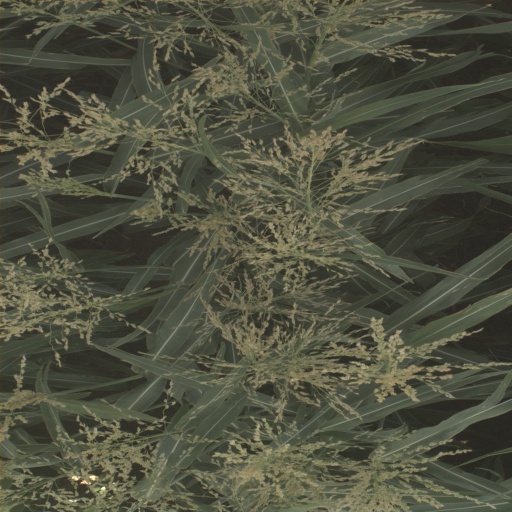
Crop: sorghum